Cyberwar: How Russian Hackers and Trolls Helped Elect a President

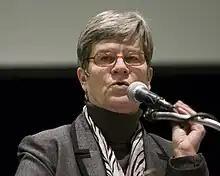
Jamieson in 2011

In a "PBS Newshour" interview about the book, the anchor asked Jamieson "Did Russia turn the outcome of the last presidential race?" Jamieson replied, "I believe it's highly probable that they did, not certain, but highly probable."